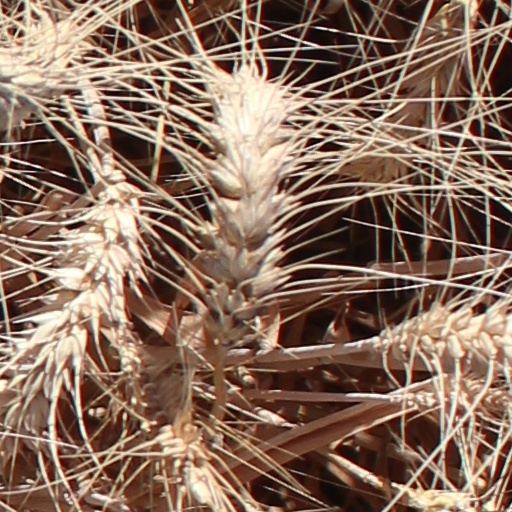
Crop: wheat